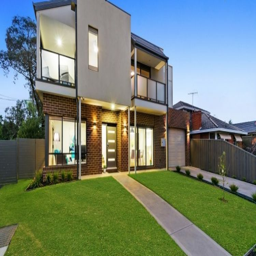
a buyer bought this house at an in - room auction , site unseen .